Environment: real
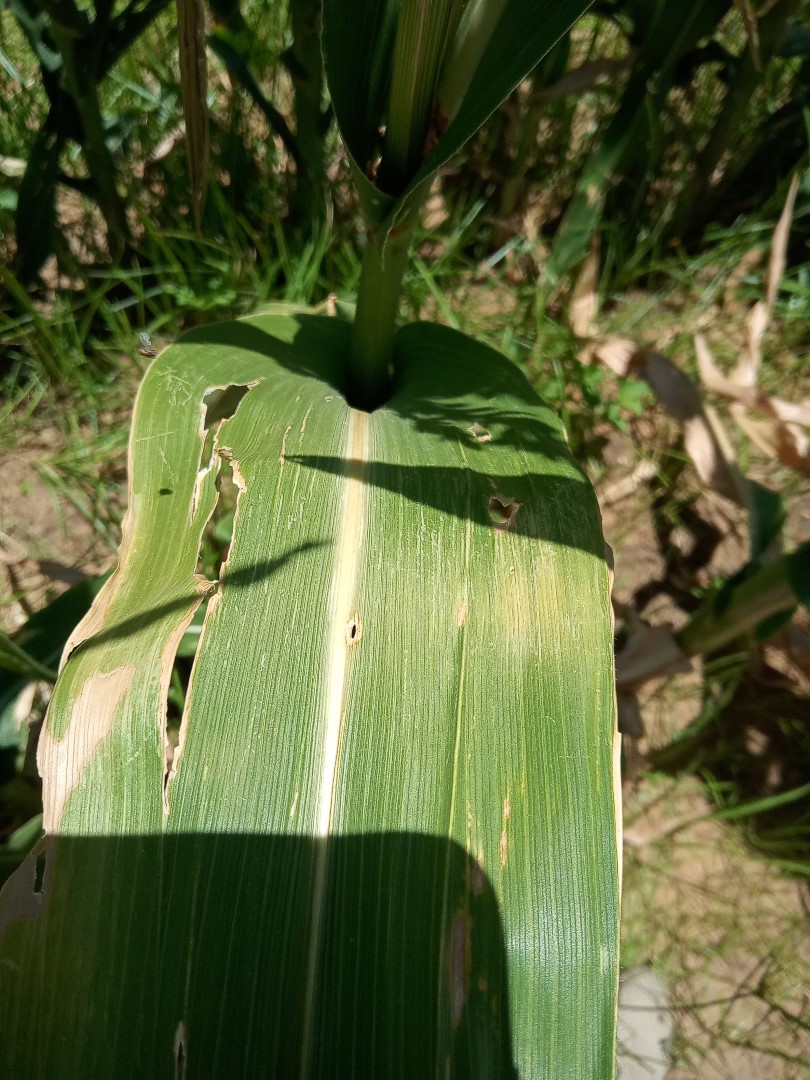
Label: fall_armyworm